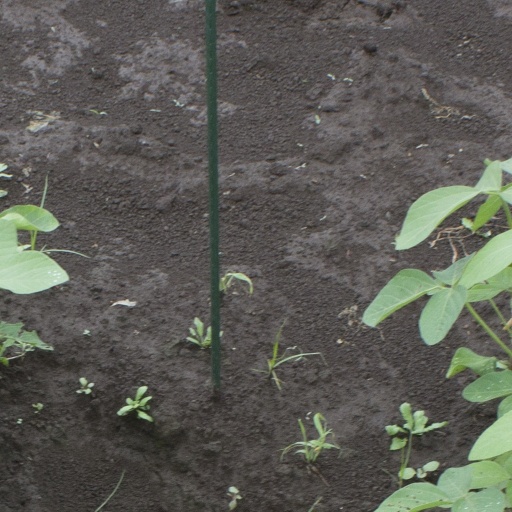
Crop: soybean